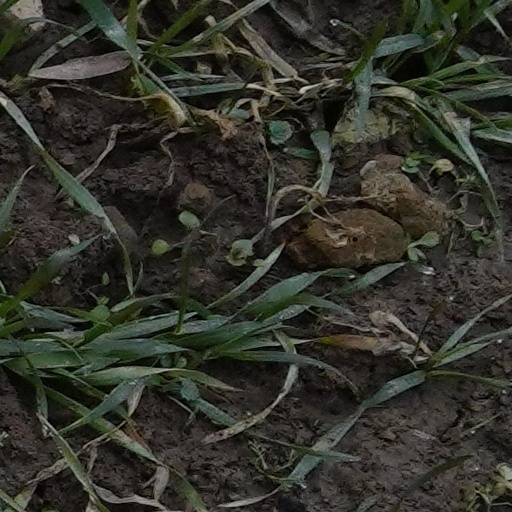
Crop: wheat